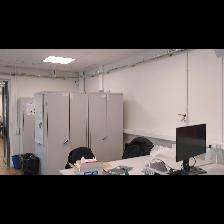
Label: NonHuman